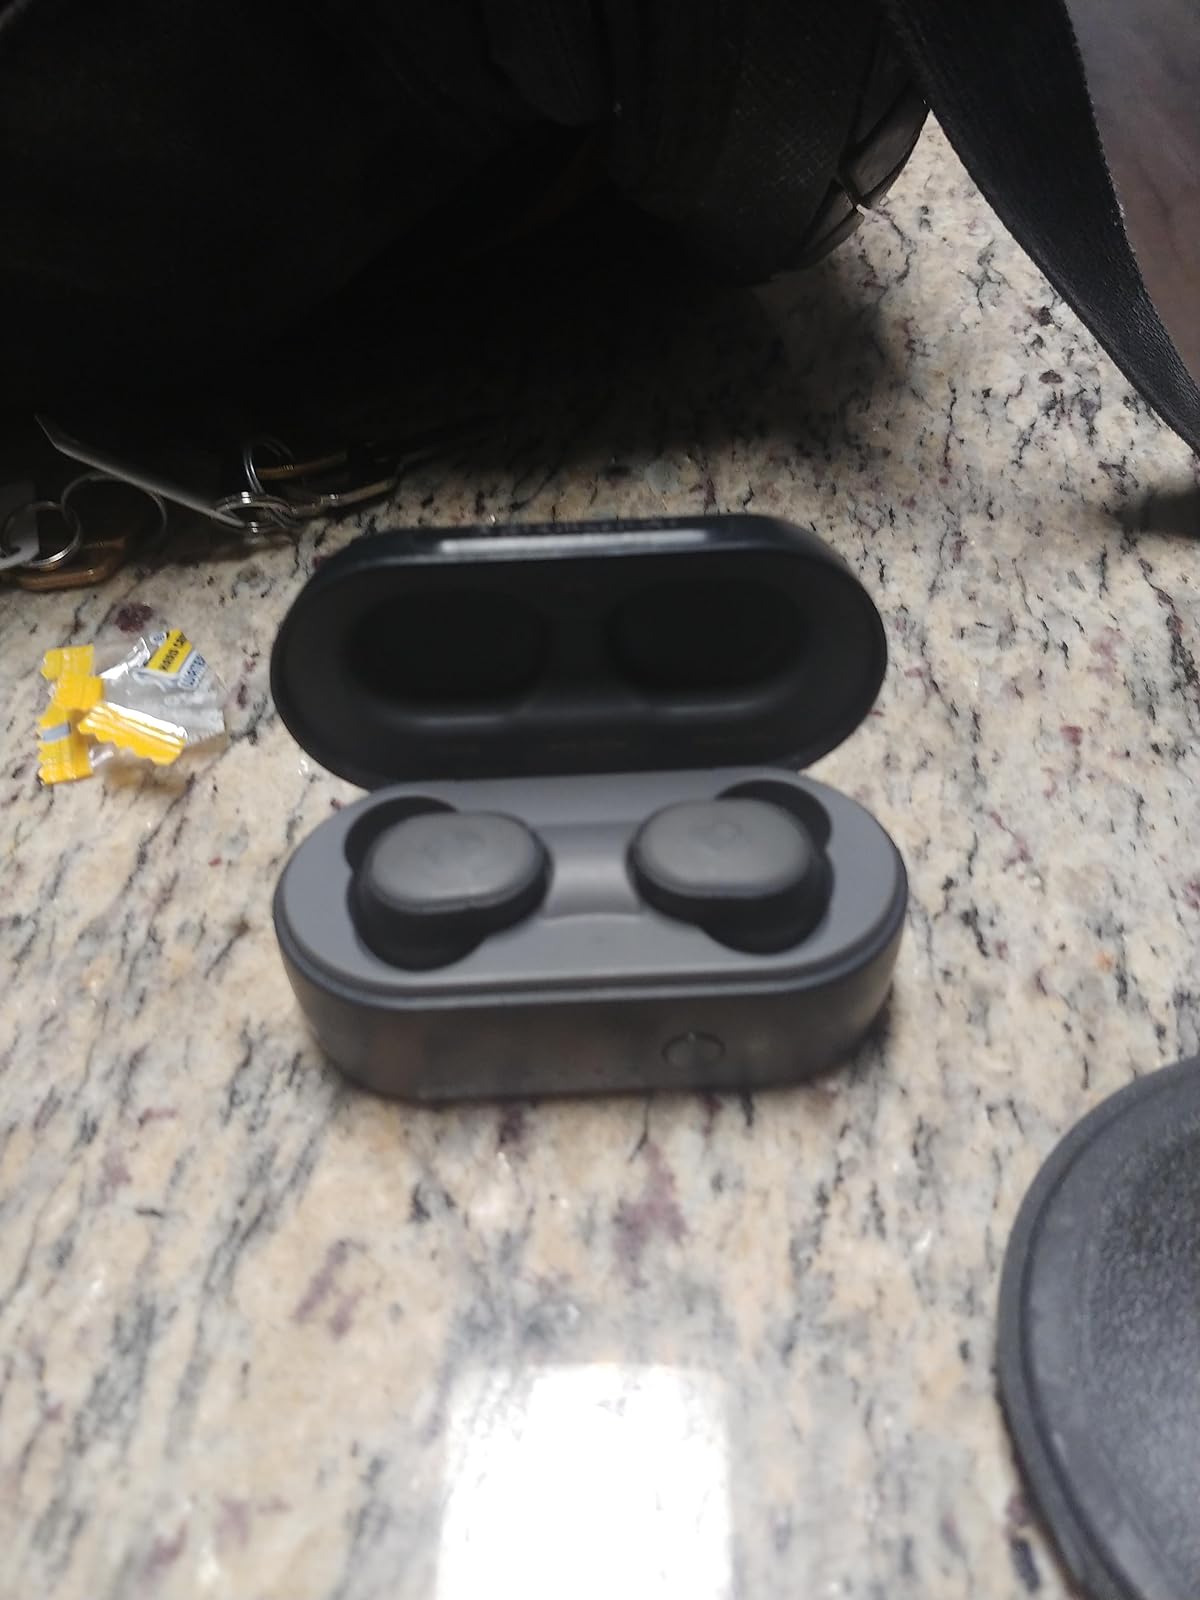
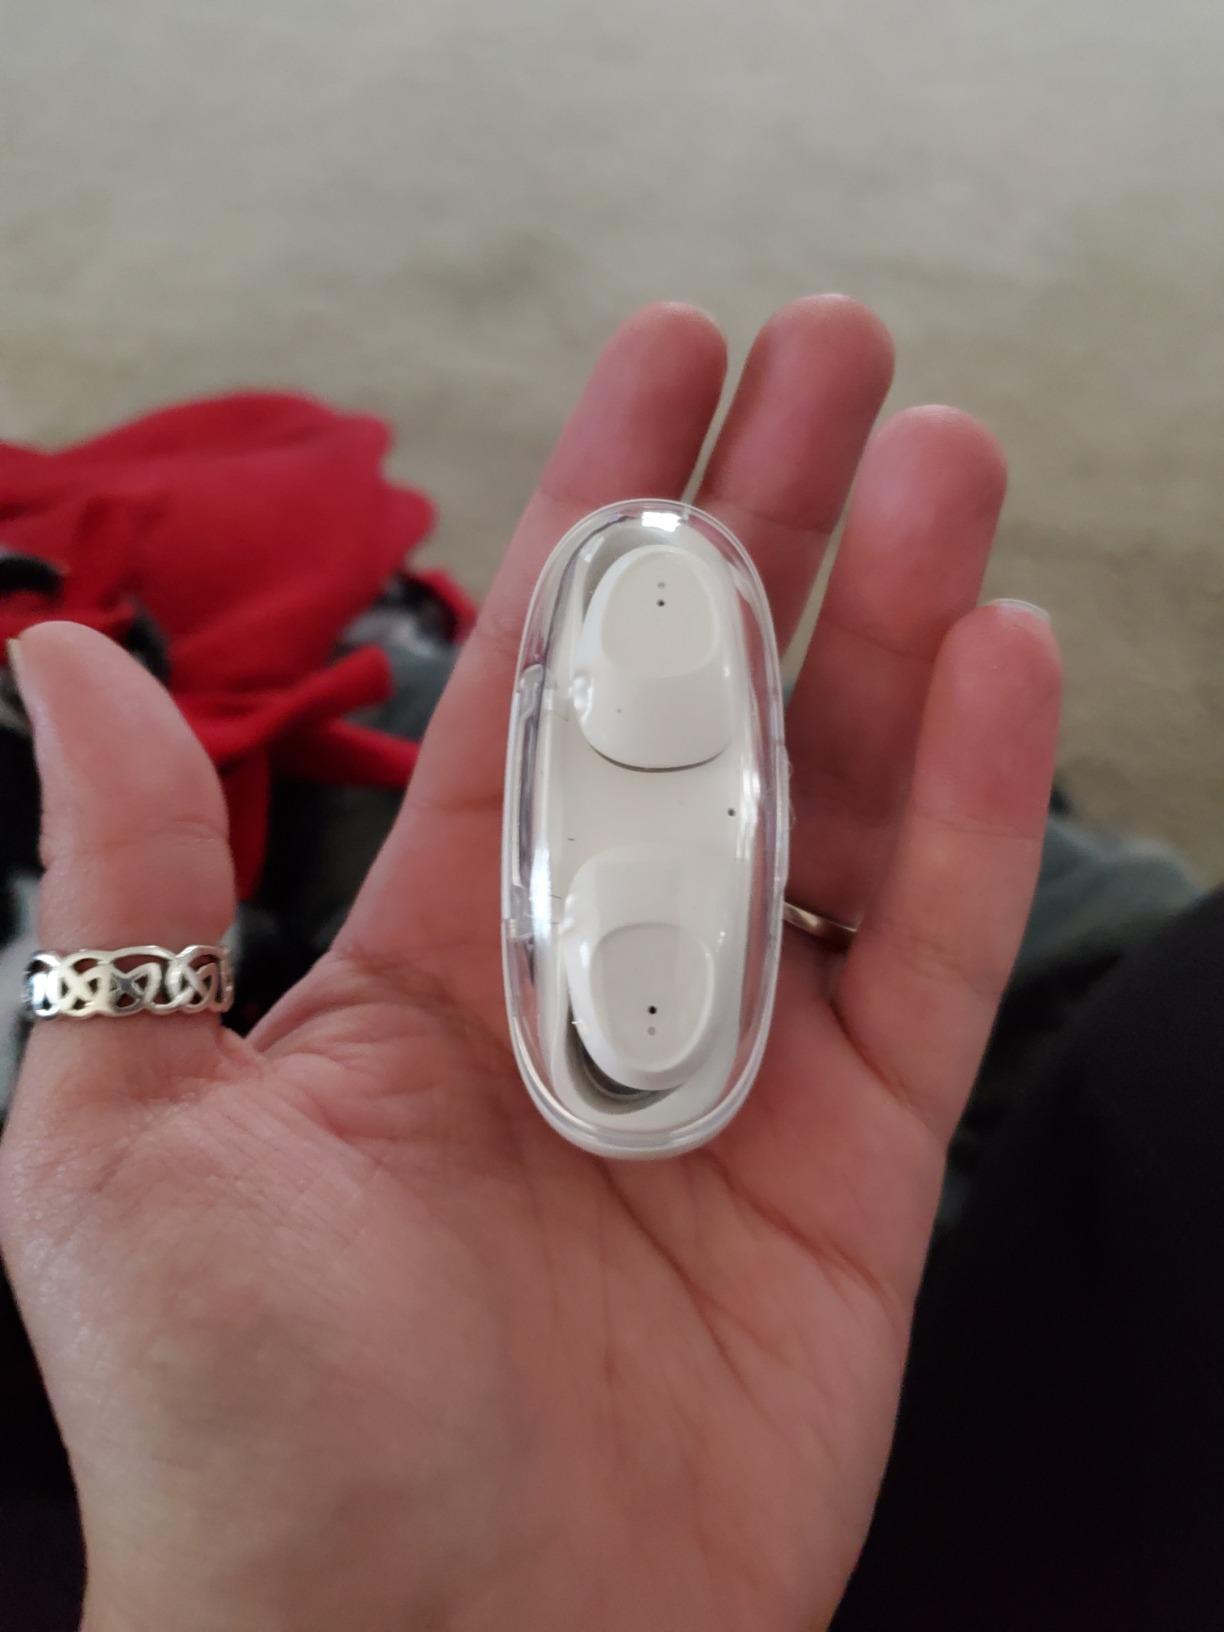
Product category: earbuds
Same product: no